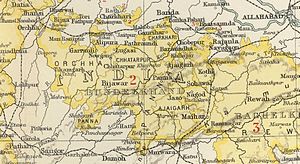
Ajaigarh (fyrstestat)
Fyrstestaten Ajaigarh på et kort fra the Imperial Gazetteer of India (1907–1909)
Ajaigarhs geografiske placering
Ajaigarh var en stat på det indiske subkontinent. Staten blev etableret i 1765 og eksisterede frem til 1949, hvor den blev indlemmet i Indien. Staten var en af de indiske fyrstestater i kolonitidens Indien og havde i 1941 en befolkning på ca. 100.000 indbyggere. Dens areal var 2 077 km². Den blev regeret af en hersker med titlen raja og maharaja. Byen Ajaigarh var landets hovedstad.